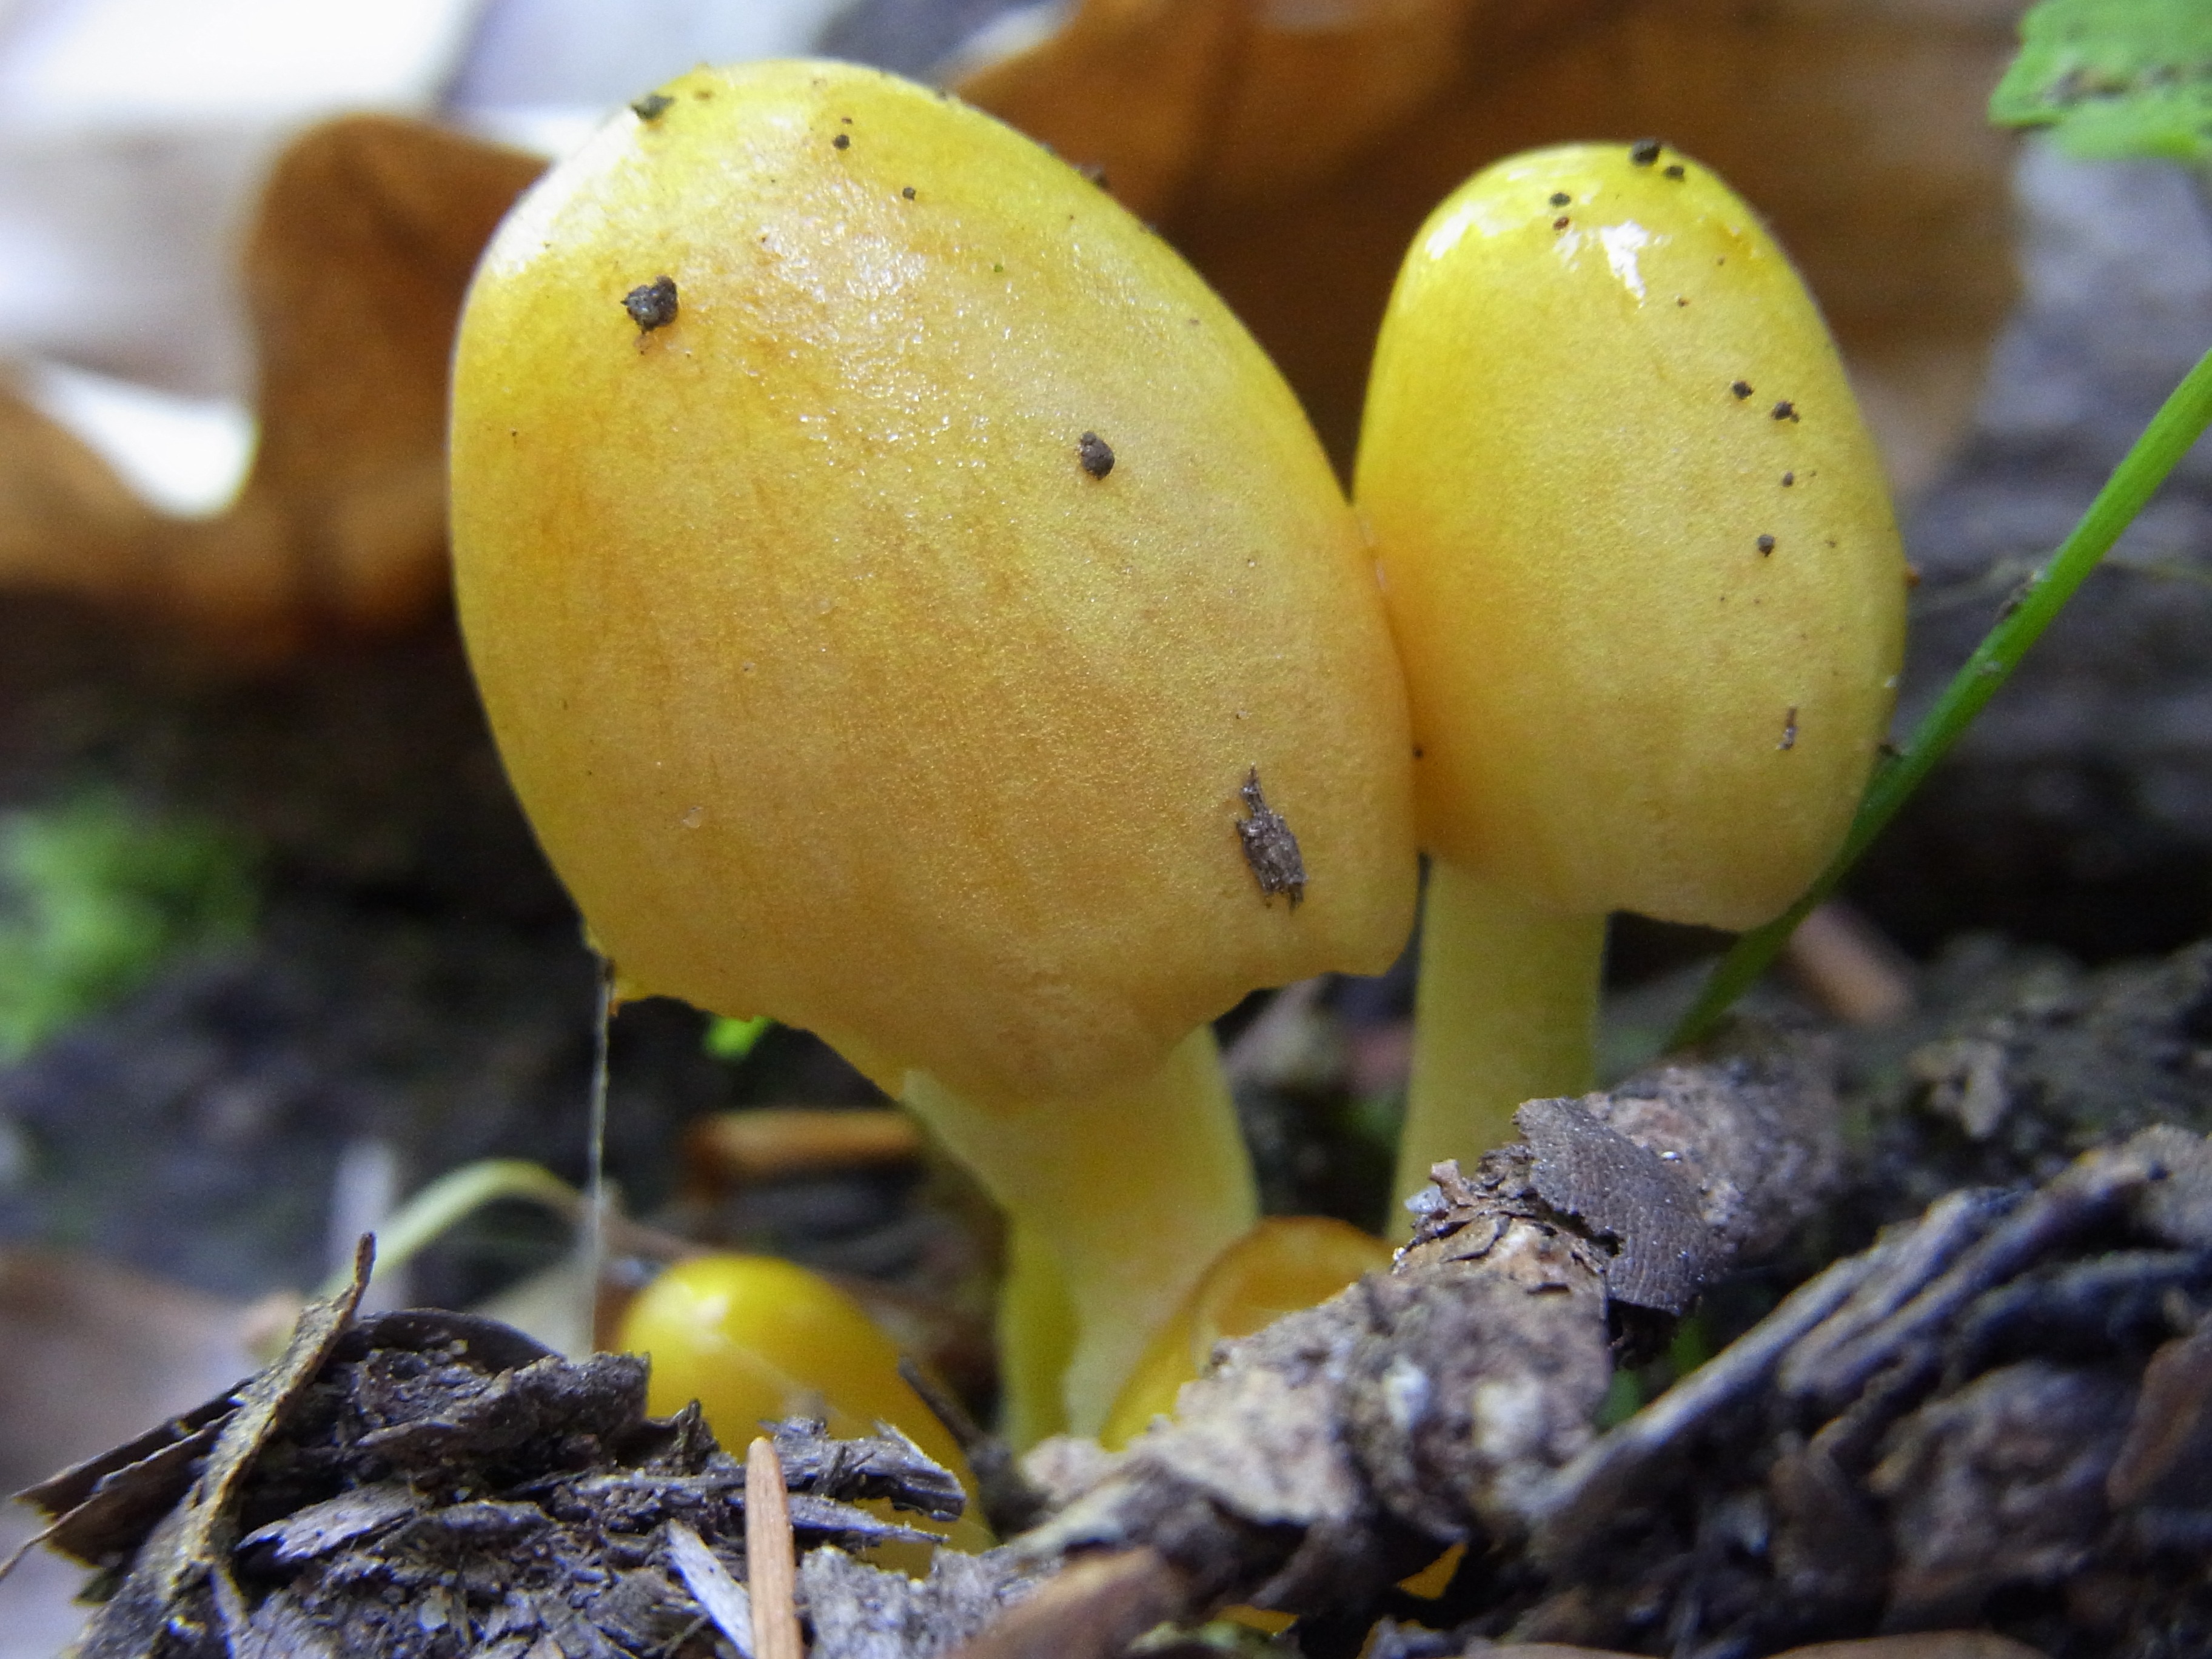
nature, forest, plant, fruit, leaf, flower, food, produce, botany, yellow, flora, wildflower, close up, mushrooms, macro photography, flowering plant, land plant